PFC Slavia Sofia

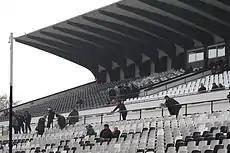
Slavia Stadium in 2011

In the first ten years after Slavia was founded, the club played in the stadium of his predecessor SC Razvitie. On 3 October 1923, Slavia became the owner of land to the Russian Monument in Sofia, where was the first ground of the club. They played their home games there for the next few decades, until they moved to southwest Sofia in the 1960s.